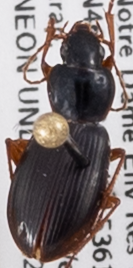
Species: Synuchus impunctatus
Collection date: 2021-07-14
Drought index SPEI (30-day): -0.03
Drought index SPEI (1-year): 0.8
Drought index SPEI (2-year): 1.69